Amr Shabana

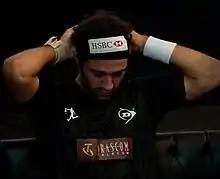
Amr Shabana during the 2009 Kuwait Open semi-final match against James Willstrop.

"To prevent confusion and double counting, information in this table is updated only once a tournament or the player's participation in the tournament has concluded."